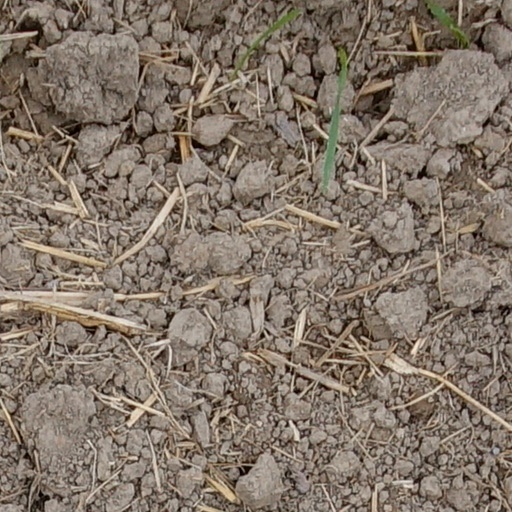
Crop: wheat